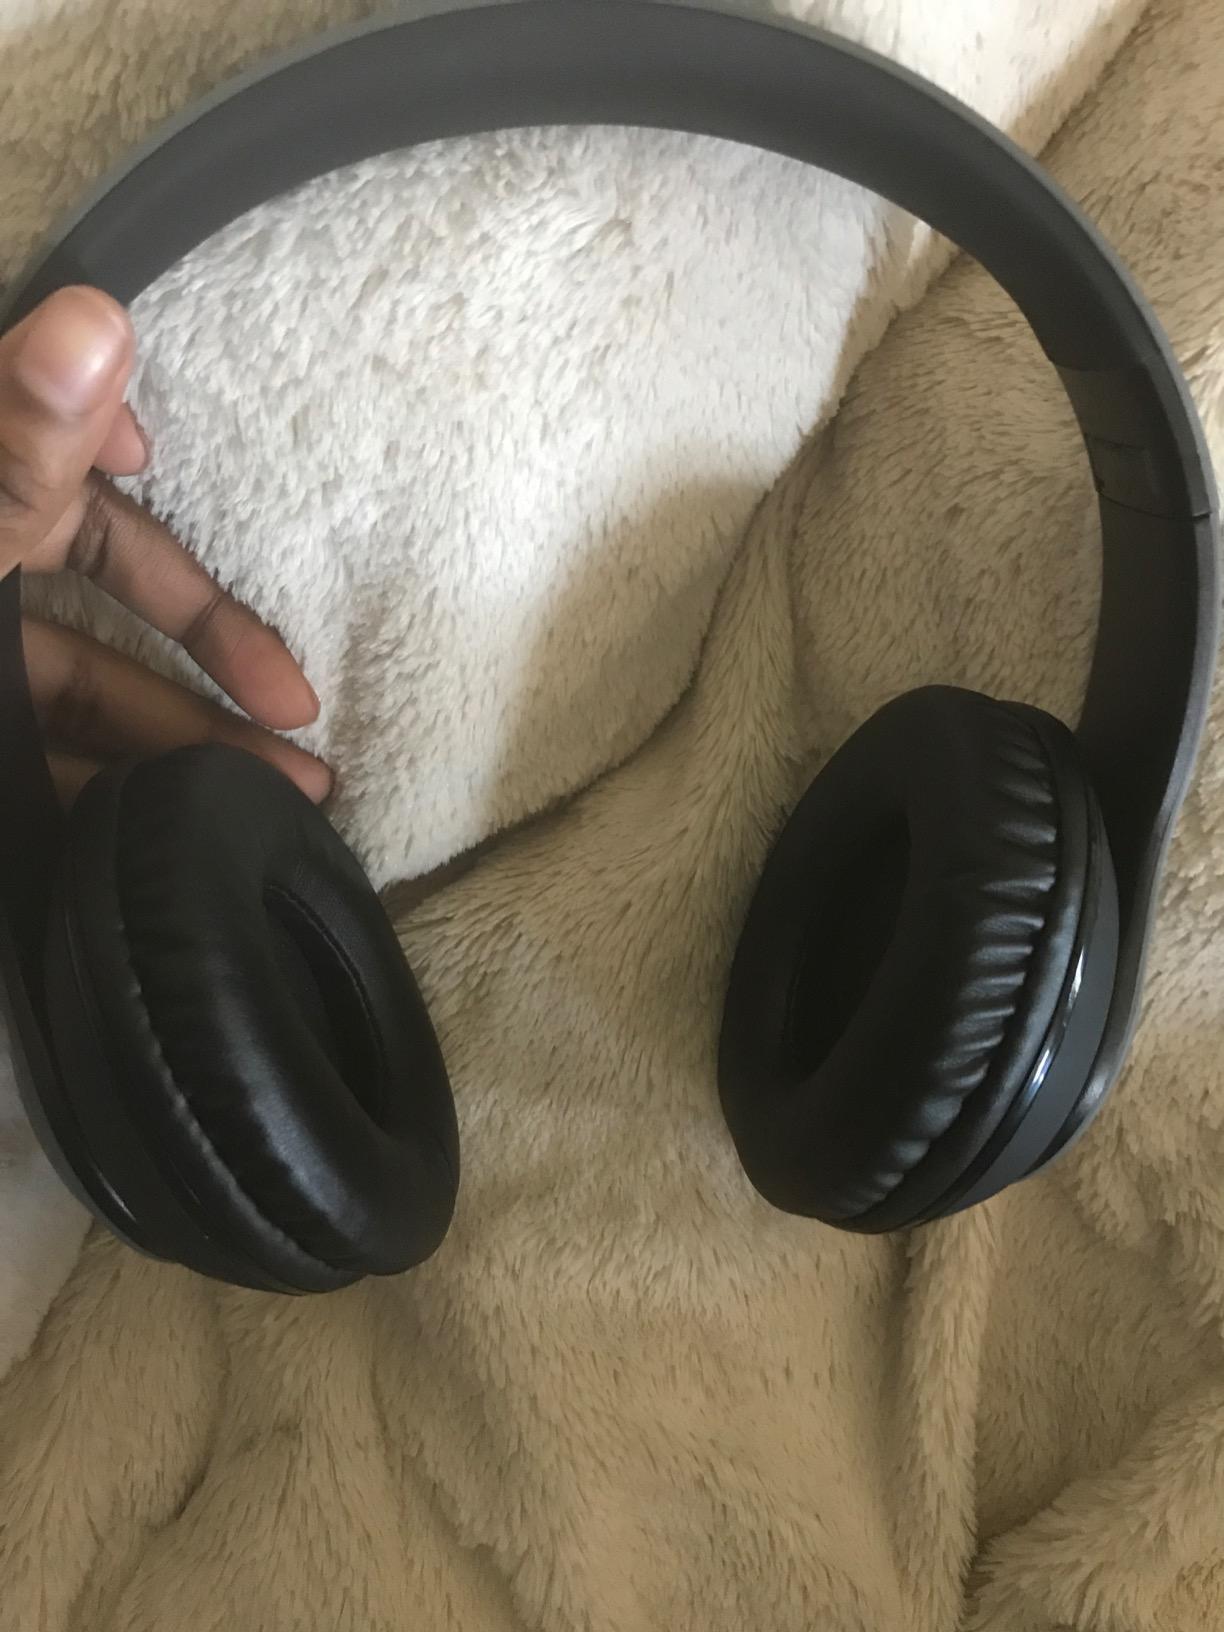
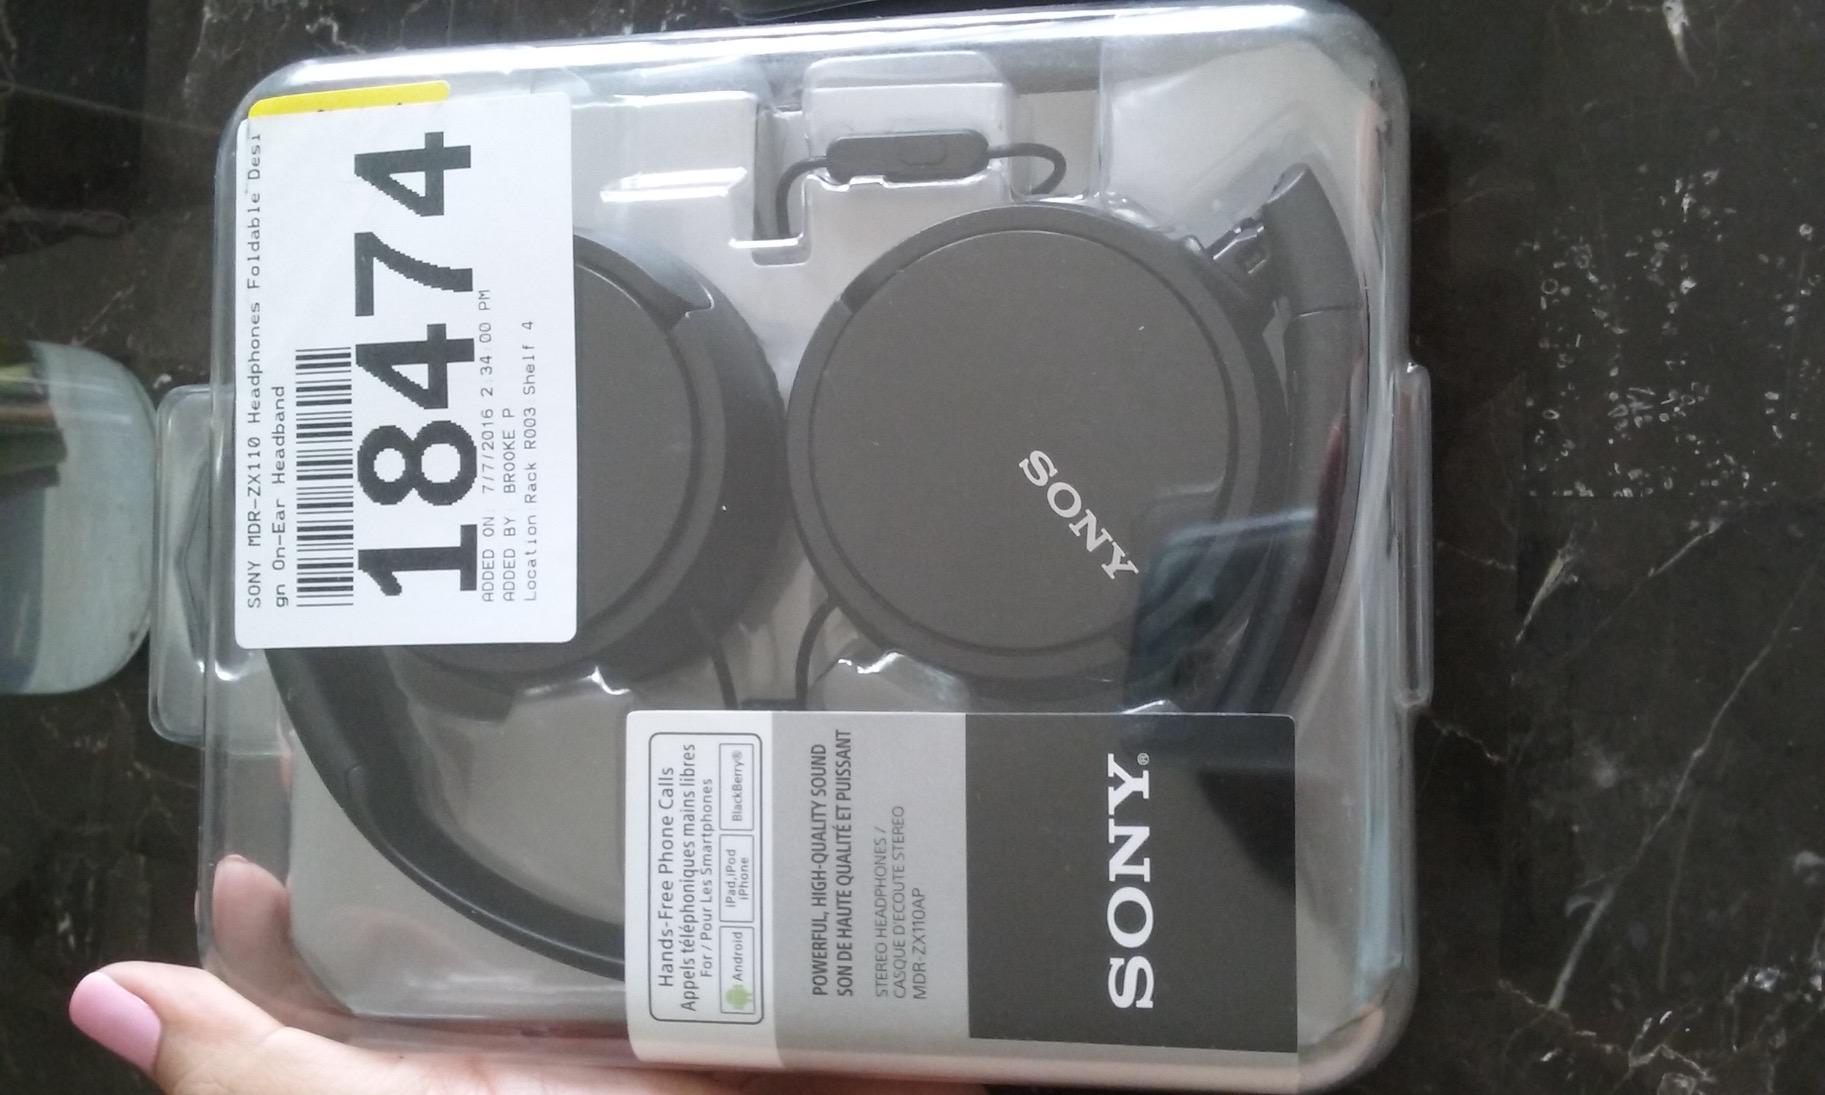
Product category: headphones
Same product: no